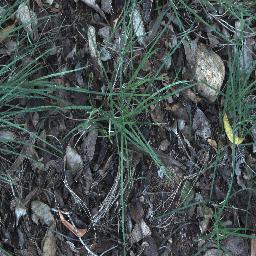
Label: negative